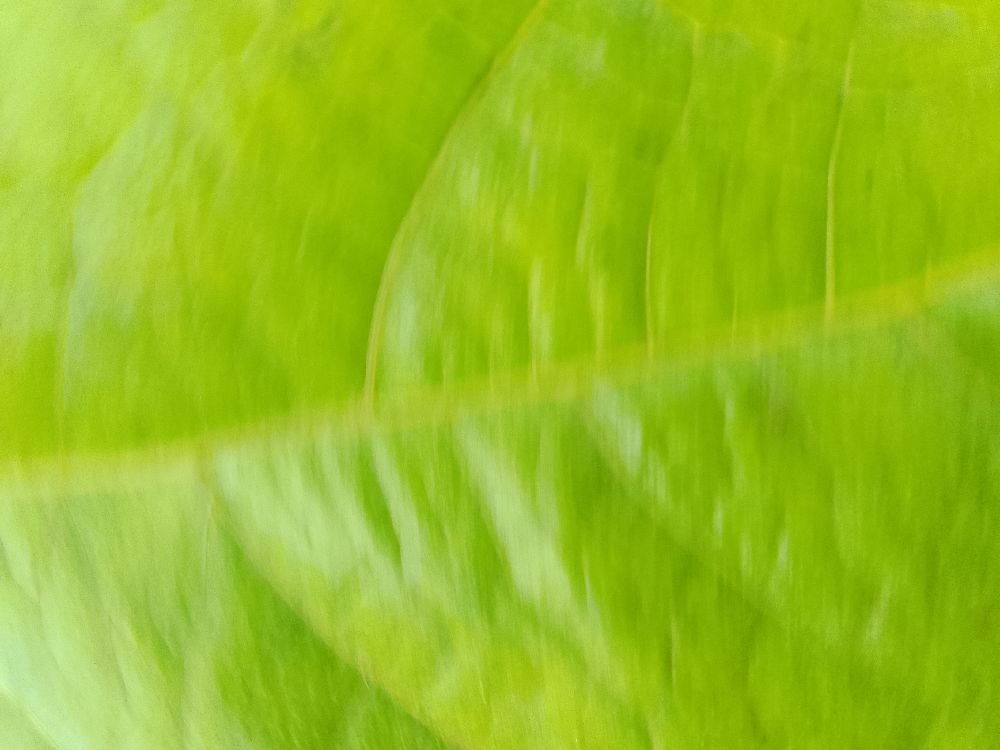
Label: healthy